San Francisco Chinese New Year Festival and Parade

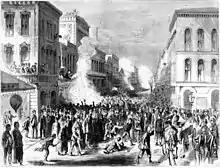
"Chinamen Celebrating Their New-Year's Day in San Francisco" (1871, "Harper's Weekly")

"Harper's Weekly" covered the 1871 celebration from a Caucasian perspective: "Our illustrations on page 260 will give the reader a vivid idea of the way in which the Chinese keep their New-Year's Day in San Francisco. Their year commences on the 18th of February, but the festivities continue for several days, to the great annoyance of the people, as the principal diversion is the constant explosion of fire-crackers and bombs." The "San Francisco Call" noted the holiday in an 1892 article, writing that "no nation [celebrates] the New Year ... with greater rejoicing and feasting than the Chinese", adding that "[m]any white residents who at other times united in saying 'the Chinese must go' find it convenient to invade Chinatown during the holidays and freely partake of Celestial hospitality. Some go further than this and try to carry off everything that is not nailed down."